Horseball

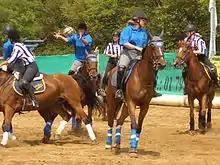
Horseball

Horseball is a sport played on horseback where a ball is handled and goals are scored by shooting it through a hoop with a diameter of 1m. The sport is a combination of polo, rugby, netball, and basketball. It is one of the ten disciplines officially recognized by the International Federation for Equestrian Sports (FEI); in 2015 the (FIHB) and the International University Sports Federation (FISU) signed memorandums of understanding with the FEI.